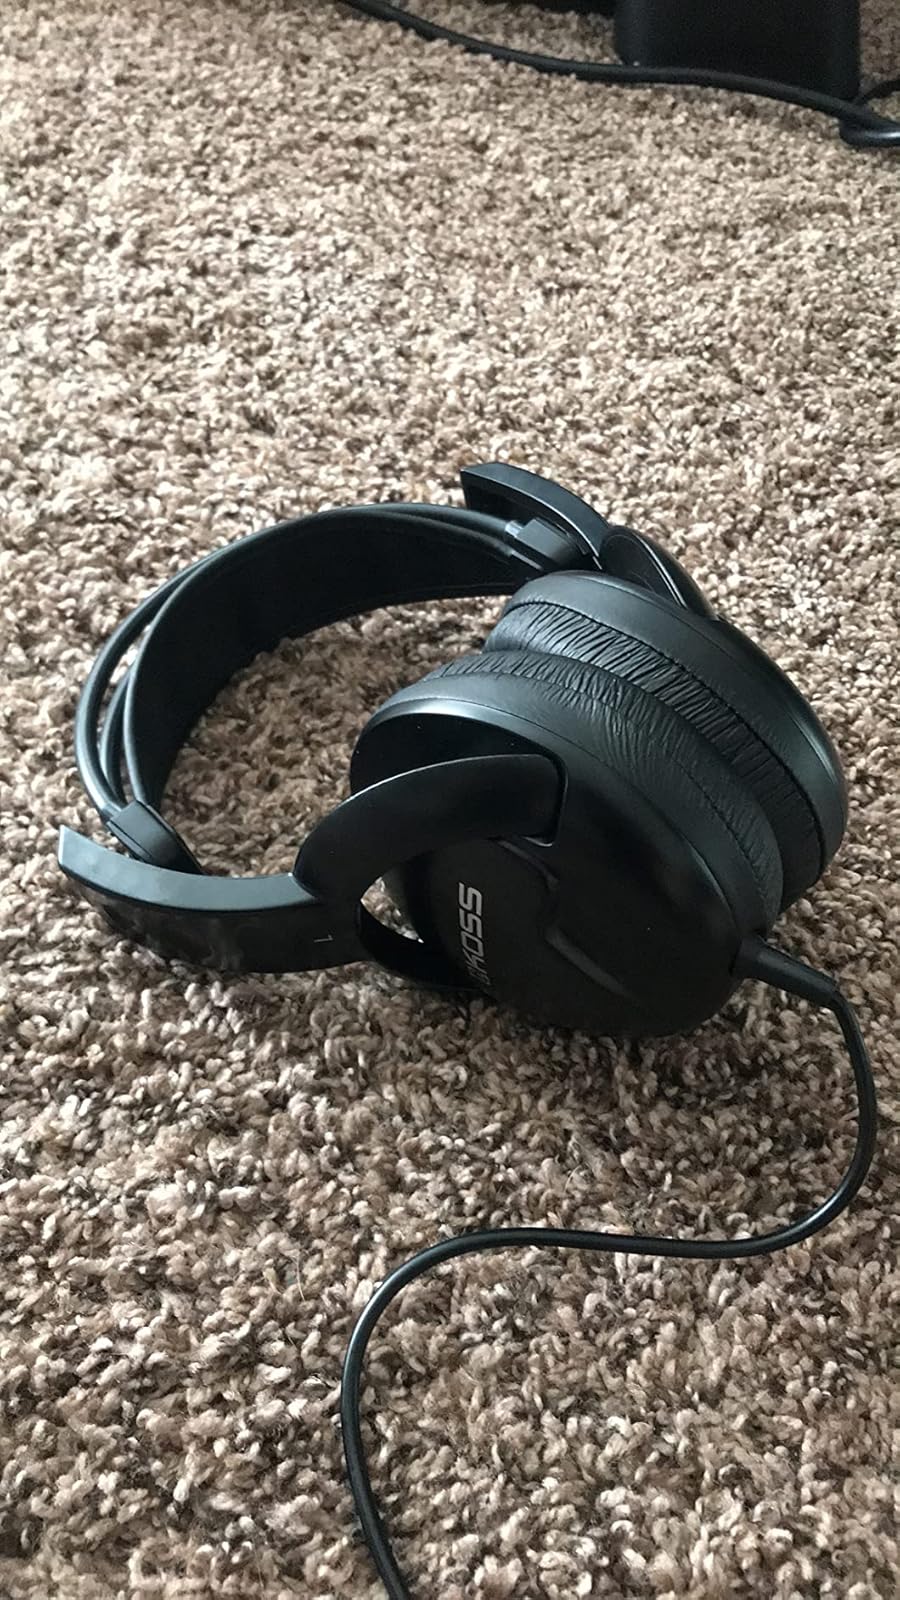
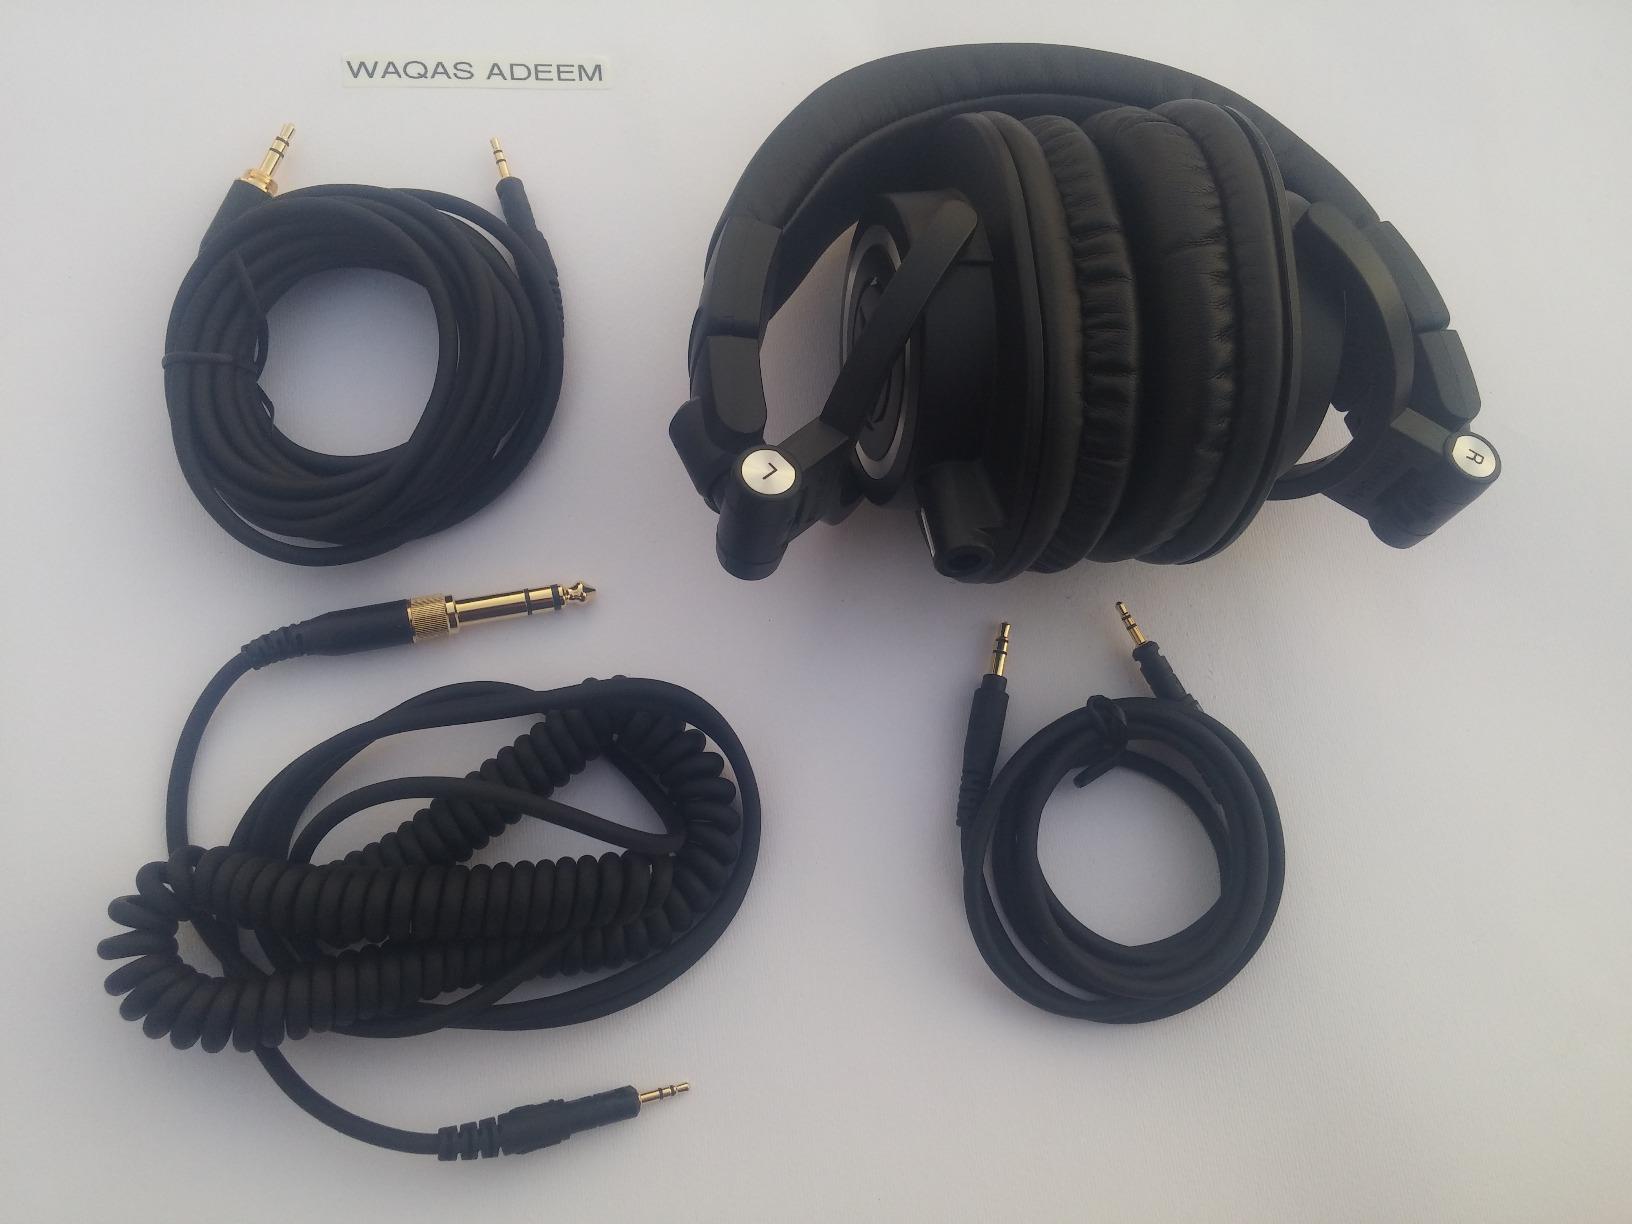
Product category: headphones
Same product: no